HMS Belfast

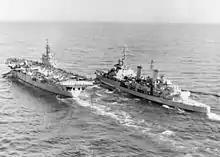
"Belfast" cruising alongside off Korea in 1952.

With the outbreak of the Korean War, "Belfast" became part of the United Nations naval forces. Originally part of the US Navy's Task Force 77, "Belfast" was detached in order to operate independently on 5 July 1950. During July and early August 1950, "Belfast" undertook coastal patrols and was based at Sasebo in Japan's Nagasaki Prefecture. From 19 July "Belfast" supported troops fighting around Yongdok, accompanied by . That day "Belfast" fired an accurate 350-round bombardment from her 6-inch guns, and was praised by an American admiral as a "straight-shooting ship". On 6 August she sailed for the UK for a short (but needed) refit, after which she again set sail for the far east and arrived back at Sasebo on 31 January 1951.